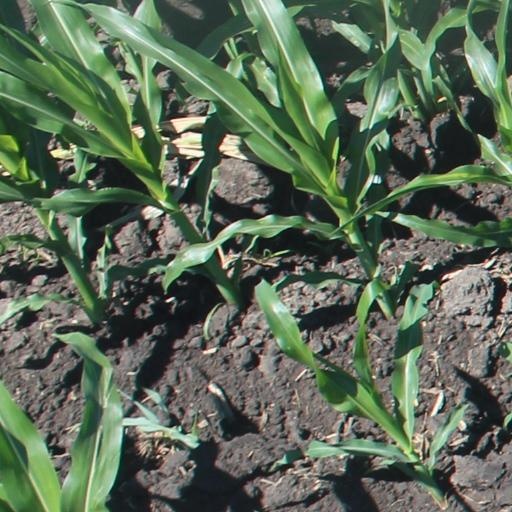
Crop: maize; corn